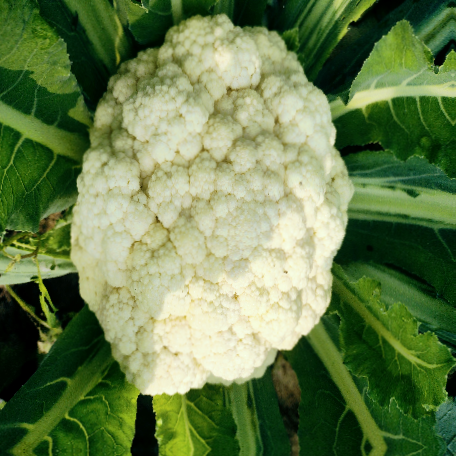
Label: Disease Free